Varsity Blues (film)

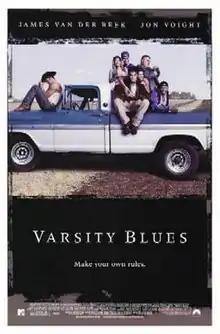
Theatrical release poster

Varsity Blues is a 1999 American coming-of-age sports comedy-drama film directed by Brian Robbins and written by W. Peter Iliff. It stars James Van Der Beek, Jon Voight, Paul Walker, Ron Lester, and Scott Caan. In the film, a small-town high school football team deal with the pressures of adolescence, their football-obsessed community, and their authoritarian coach.